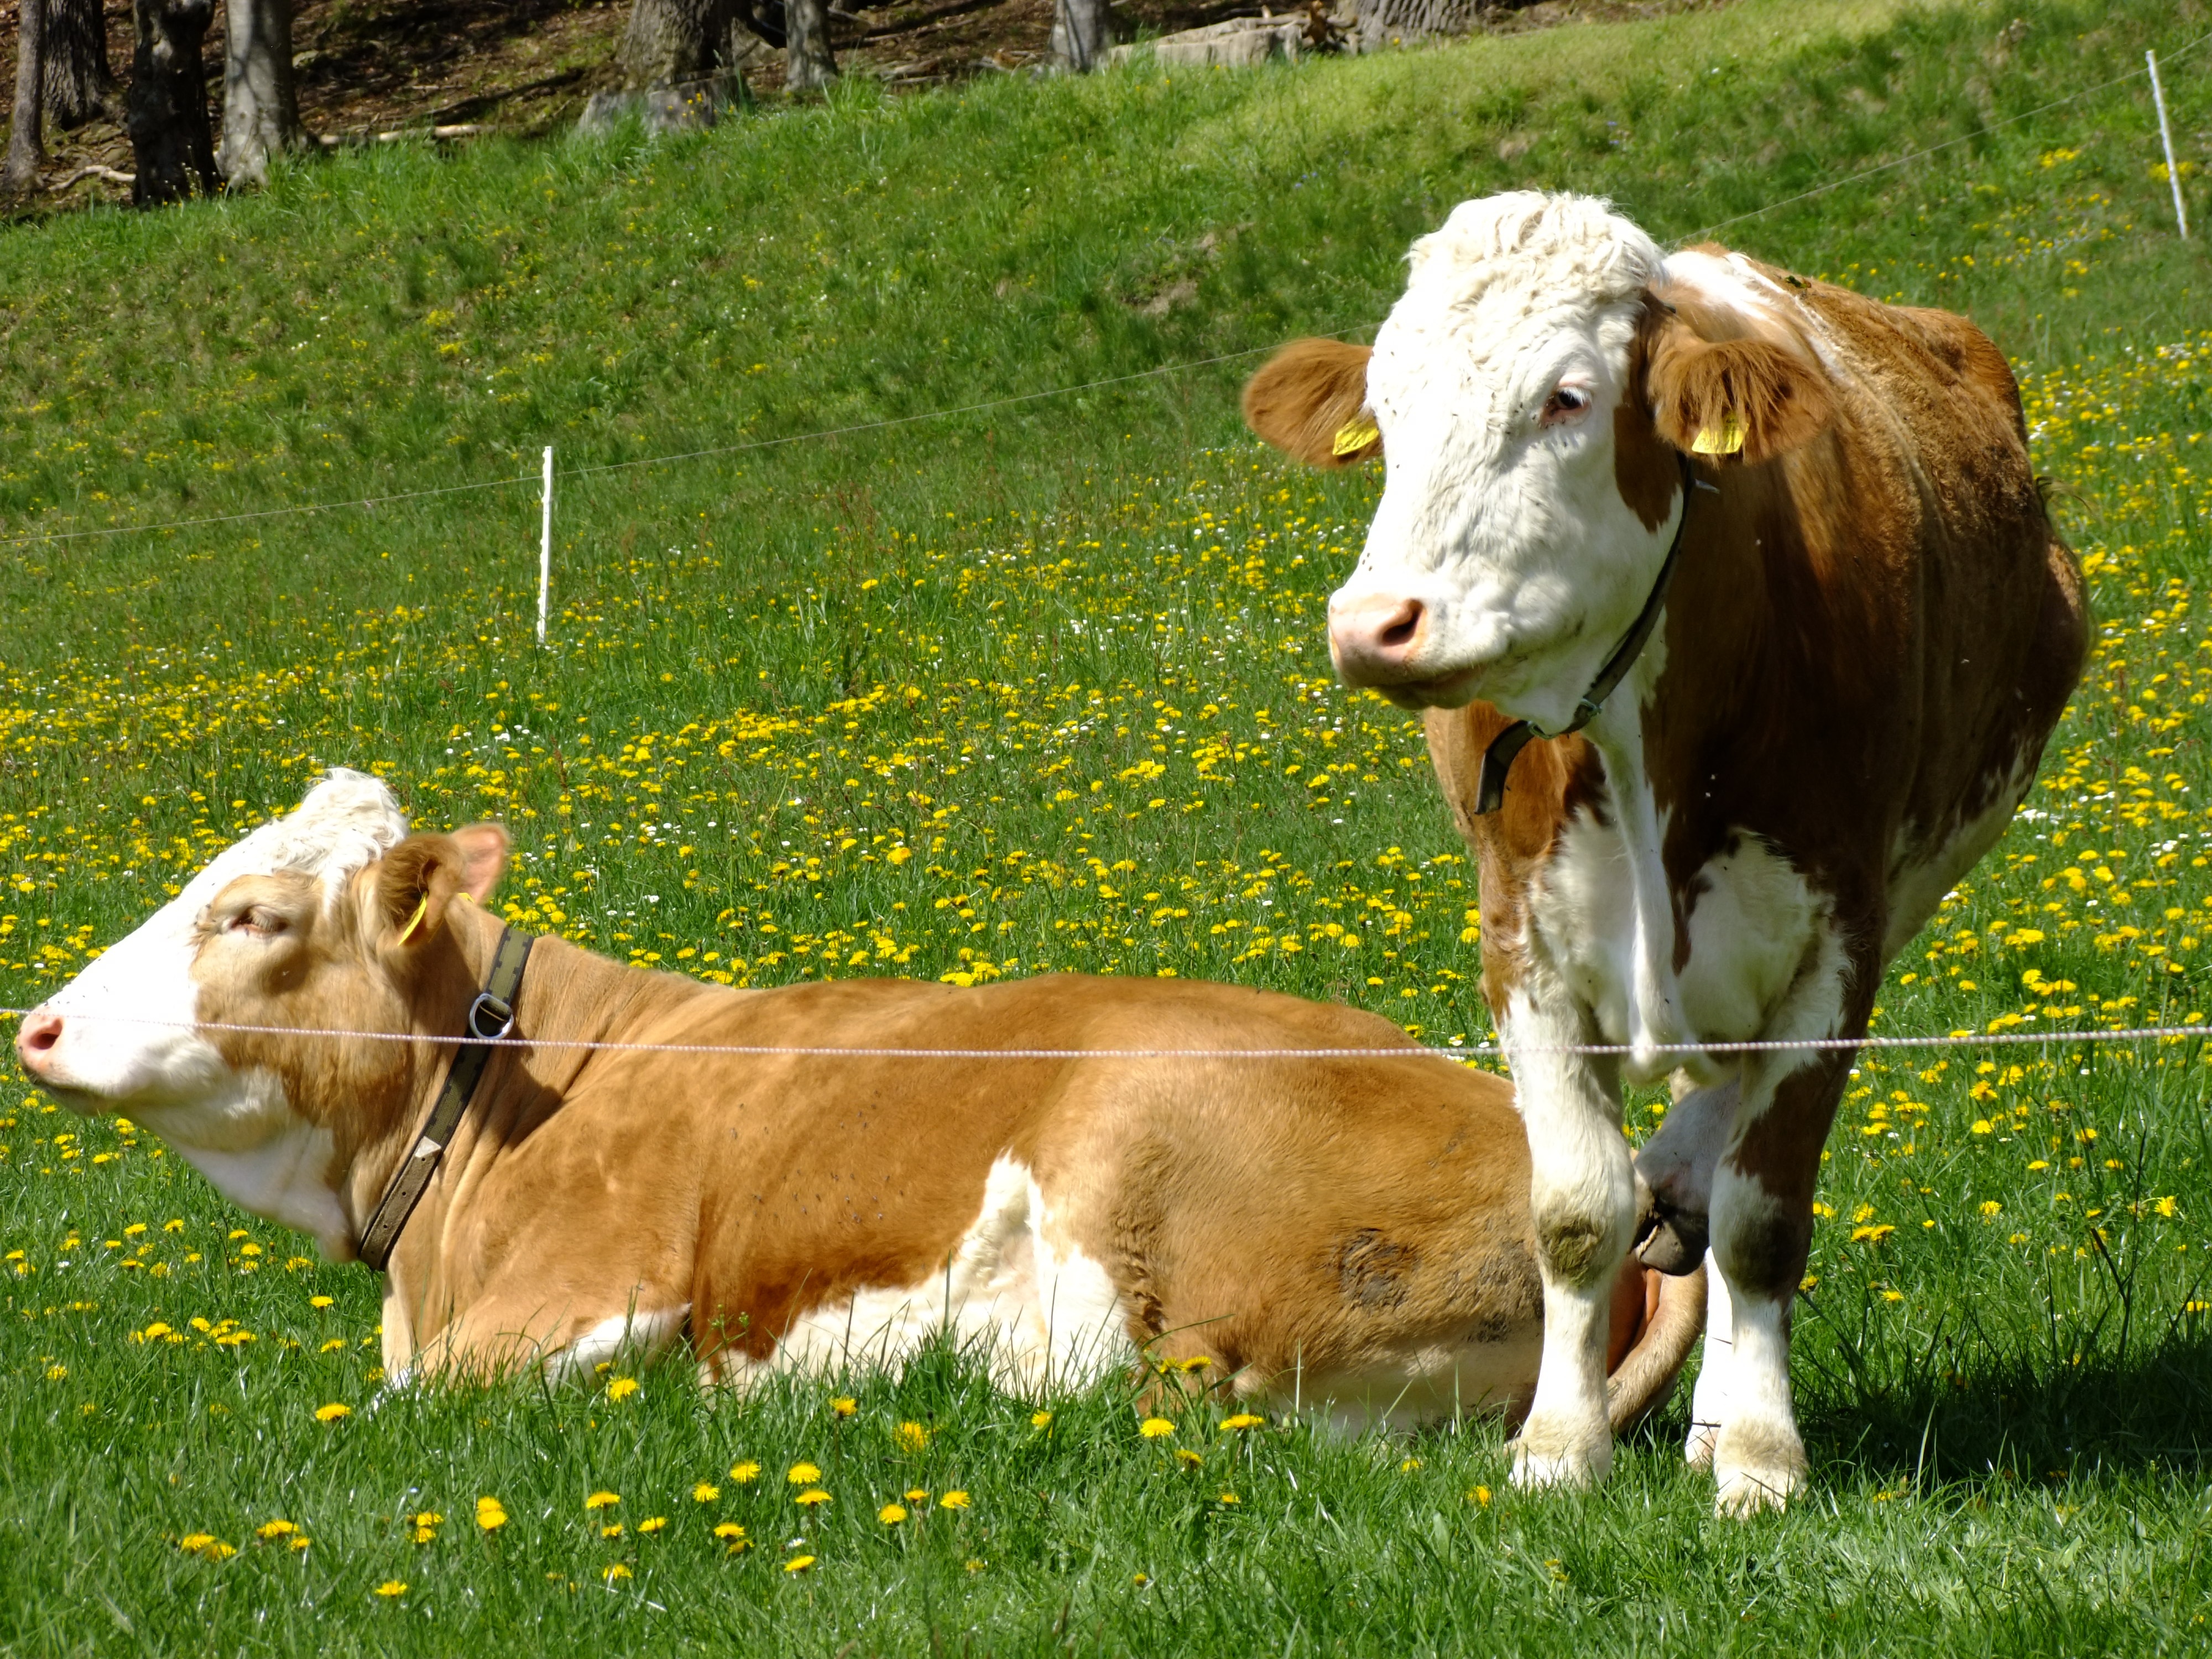
nature, grass, fence, field, farm, meadow, animal, cow, cattle, alphabet, pasture, grazing, mammal, agriculture, beef, fauna, calf, cows, grassland, vertebrate, ox, rural area, dairy cattle, dairy cow, cattle like mammal, cow goat family